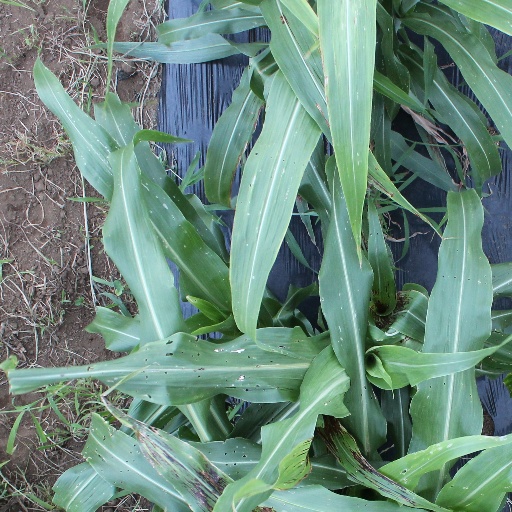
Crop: sorghum